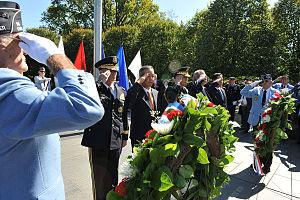
Les relations entre la Corée du Sud et les États-Unis remontent à 1950 lorsque les États-Unis et l'ONU ont soutenu militairement et économiquement la Corée du Sud capitaliste pendant la guerre de Corée contre la Corée du Nord et ses alliés communistes, la République populaire de Chine et l'URSS.